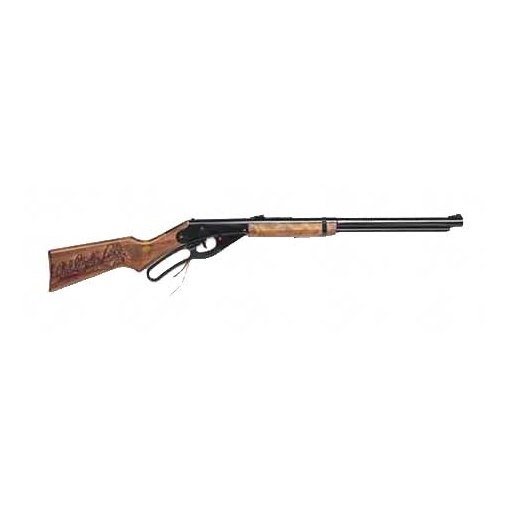
DAISY M/1938 RED RYDER BB REPEATER
Daisy Model 1938 Red Ryder BB Gun, .177 BB, Wood Stock, Lever Action, Single Shot, 280 Feet per Second 991938-803
Brand: Daisy
Category: Sporting Goods > Outdoor Recreation > Hunting & Shooting > BB Guns & Accessories > BB Guns